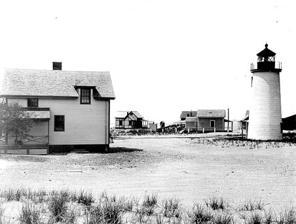
Building: Newburyport Harbor Light
Country: United States of America
Year built: 1788
Lighthouse Newburyport Harbor Light The current tower, built in 1898. U.S. Coast Guard photo Location Northern Blvd., Newburyport, Massachusetts Coordinates 42°48′54.83″N 70°49′8.18″W / 42.8152306°N 70.8189389°W / 42.8152306; -70.8189389 Tower Constructed 1788 Foundation Concrete (originally wood) Construction Wood Automated 1951 Height 13.5 m (44 ft) Shape Conical Markings White with black lantern Heritage National Register of Historic Places listed place Fog signal none Light First lit 1898 (current structure) Focal height 50 feet (15 m) Lens 4th order Fresnel Lens Range 10 nautical miles (19 km; 12 mi) Characteristic Oc (2) G 15s Newburyport Harbor Light U.S. National Register of Historic Places Area 0.3 acres (0.12 ha) MPS Lighthouses of Massachusetts TR NRHP reference No. 87001485 Added to NRHP June 15, 1987 The Newburyport Harbor Light, also known as Plum Island Light, built in 1788, is a historic lighthouse on Northern Boulevard in Newburyport, Massachusetts . The original 4th order Fresnel lens is still in use, one of only five original glass Fresnel lenses still in use in Massachusetts. The light is now owned by the City of Newburyport and is leased to the Friends of Plum Island Light. It was added to the National Register of Historic Places as Newburyport Harbor Light on June 15, 1987, reference number 87001485. The original, 1793 tower. U.S. Coast Guard photo See also National Register of Historic Places listings in Essex County, Massachusetts References